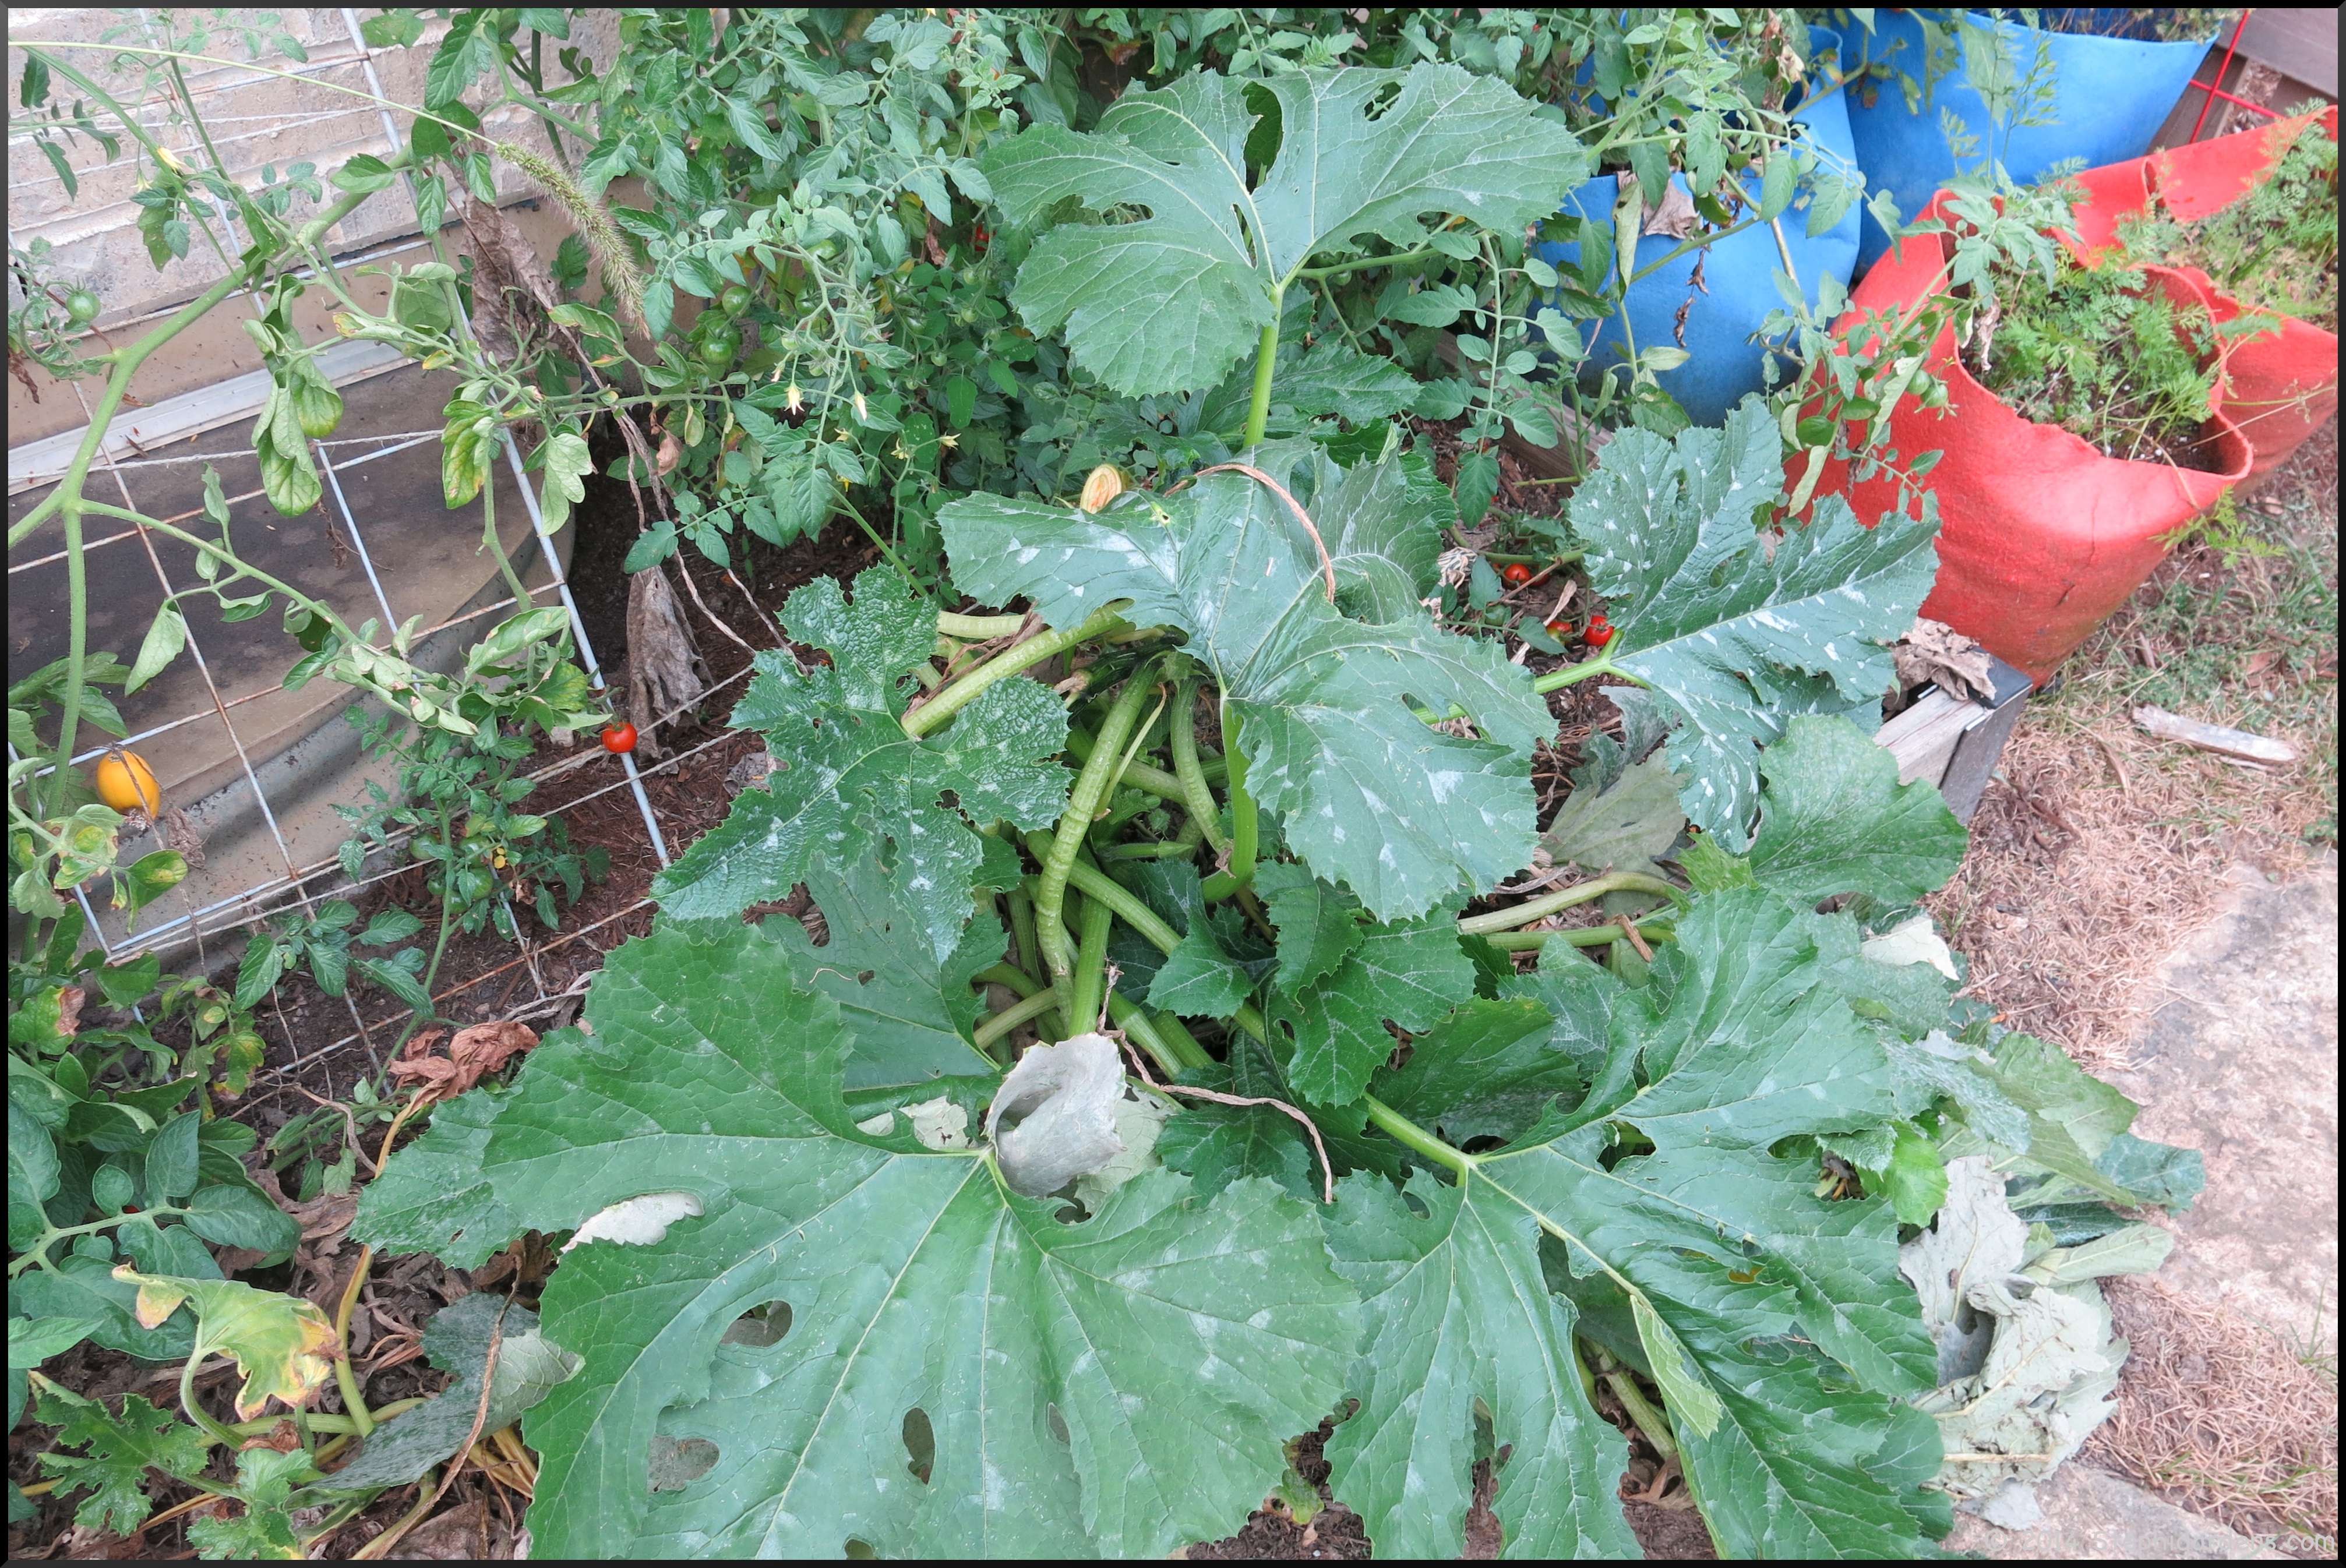
Labels: Squash Powdery mildew leaf, Squash Powdery mildew leaf, Squash Powdery mildew leaf, Squash Powdery mildew leaf, Squash Powdery mildew leaf, Squash Powdery mildew leaf